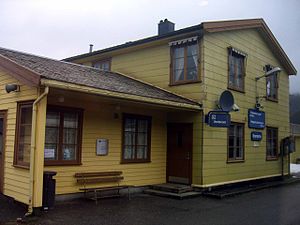
Snartemo Station
Snartemo Station er en jernbanestation på Sørlandsbanen, der ligger i bygden Snartemo i Hægebostad kommune i Norge.